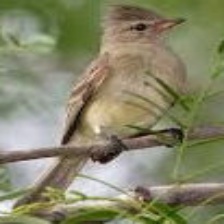
Species: NORTHERN BEARDLESS TYRANNULET
Scientific name: CAMPTOSTOMA IMBERBE